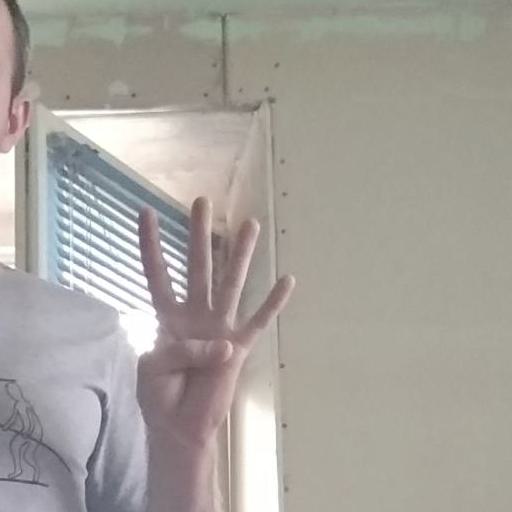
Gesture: four